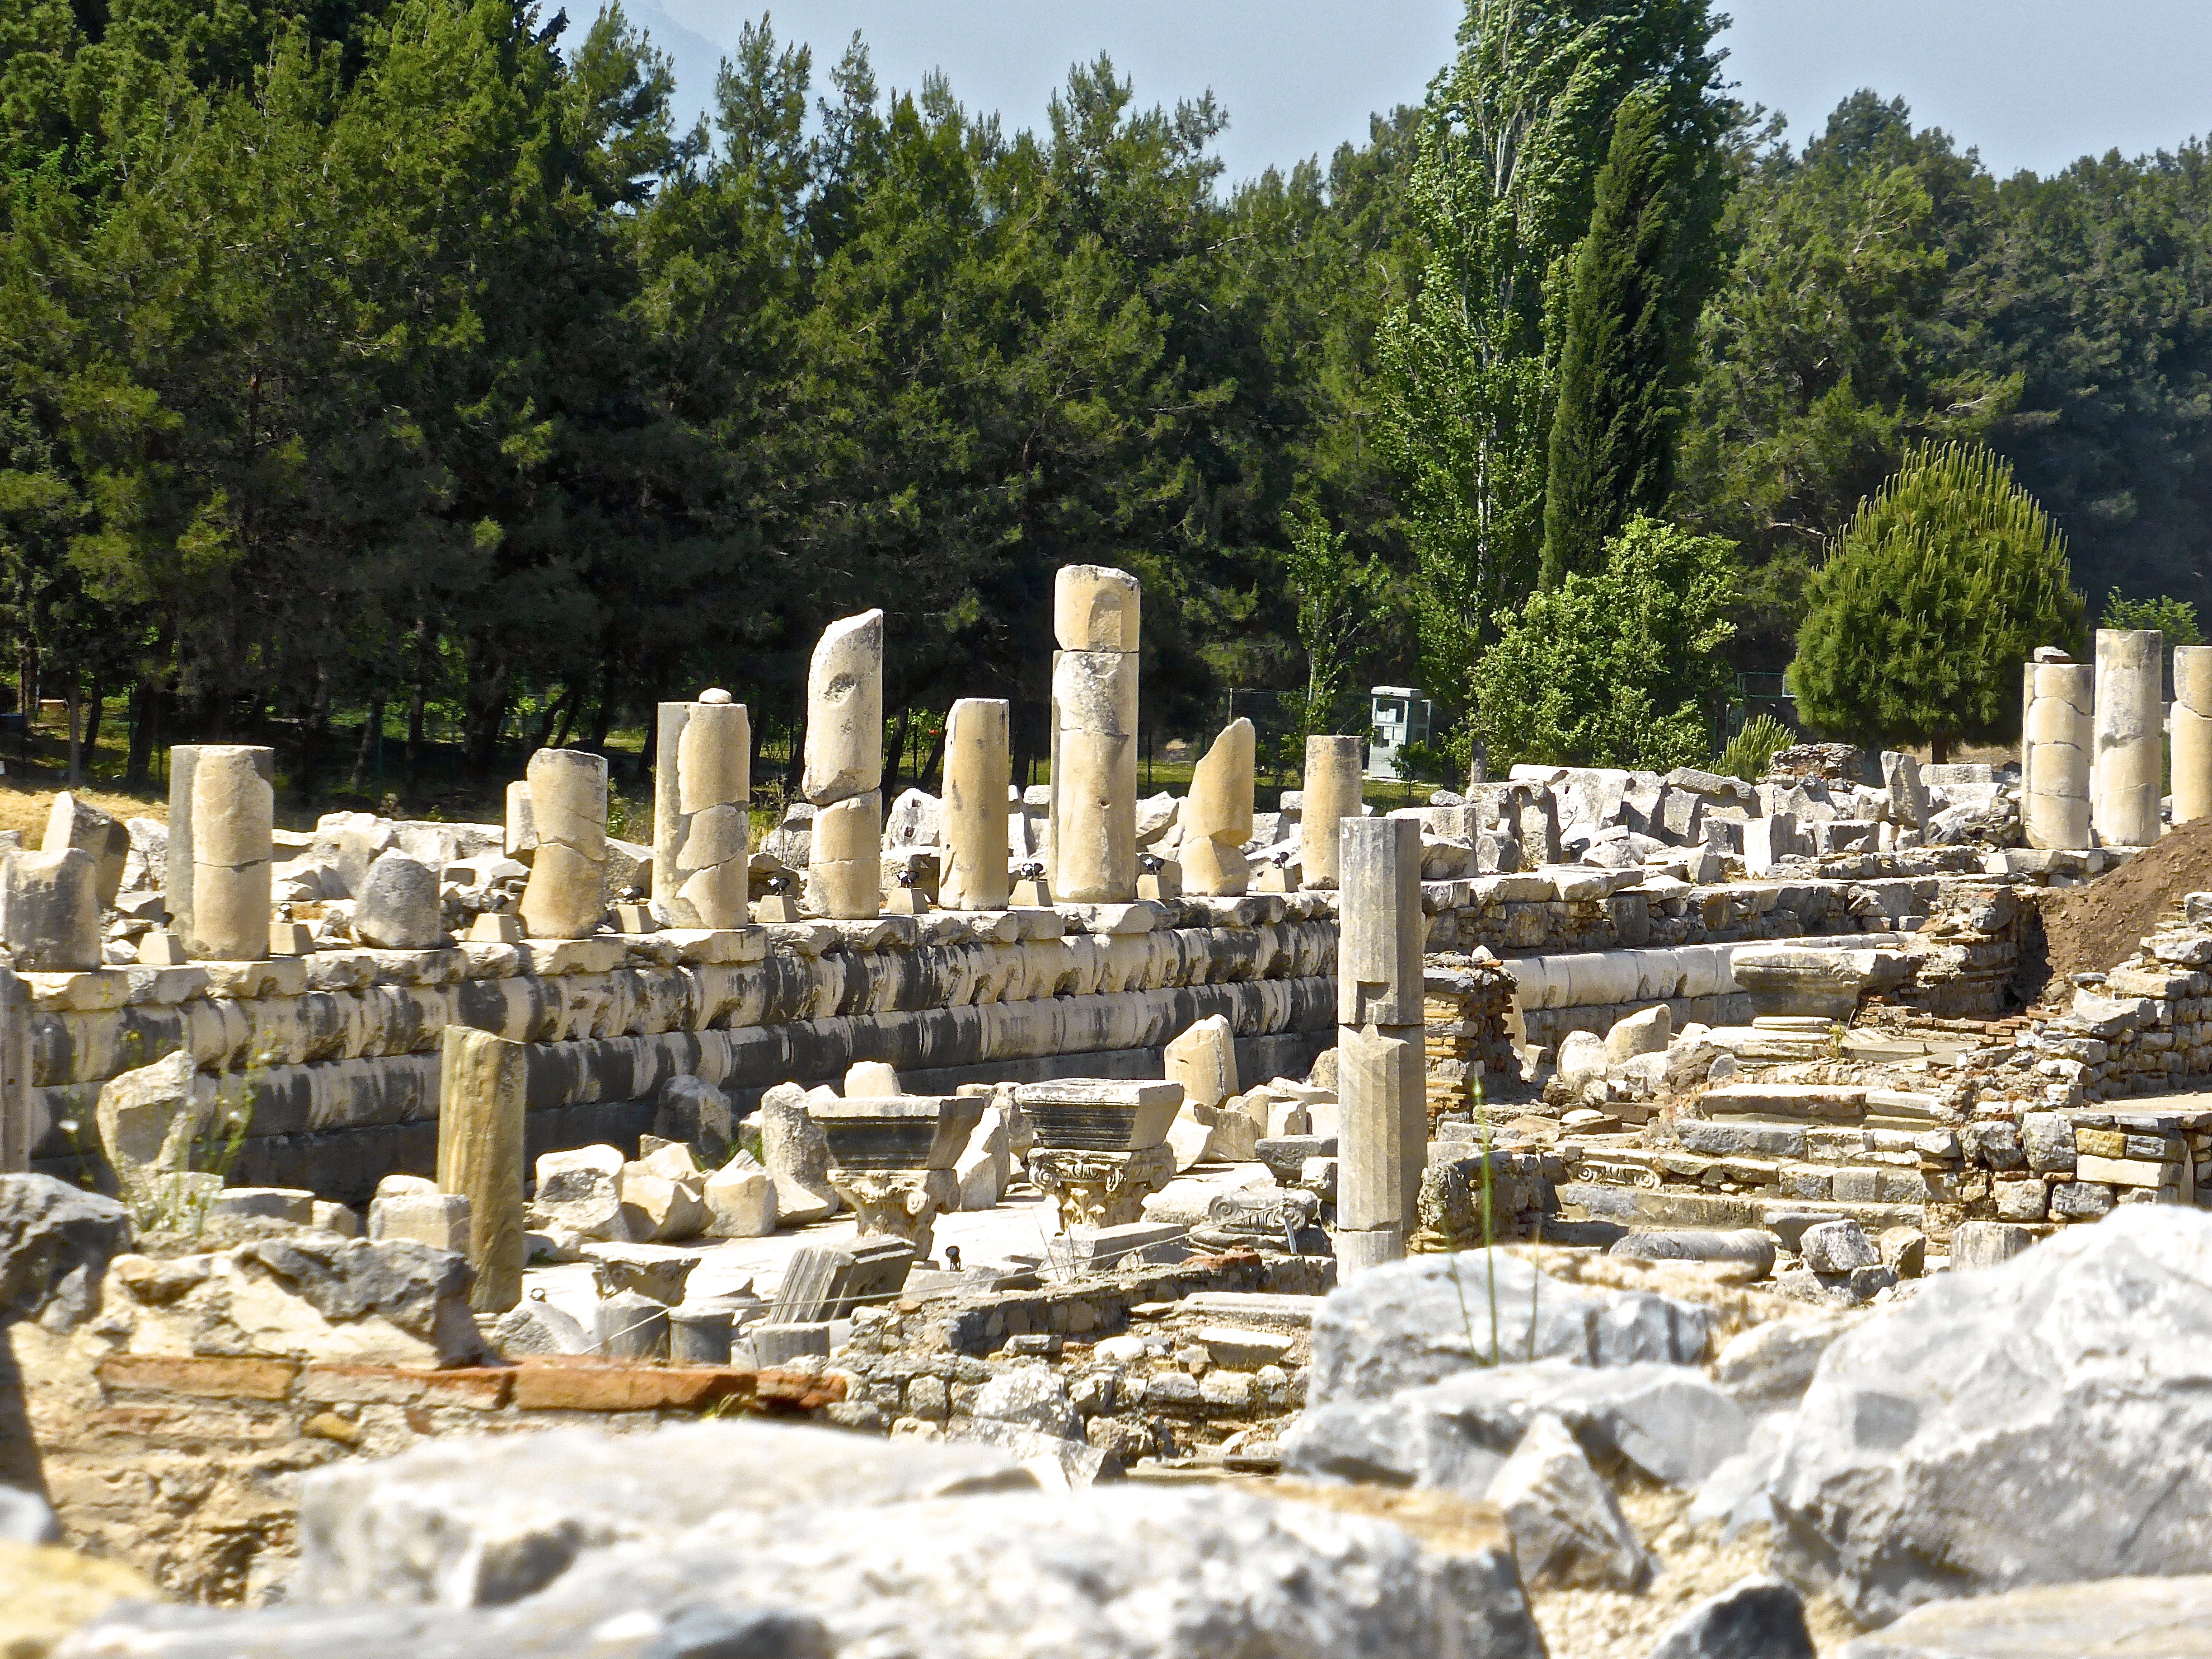
structure, antique, building, old, monument, column, ancient, historic, archaeology, temple, ruins, turkey, civilization, roman, history, heritage, historical, archaeological site, historic site, ancient history